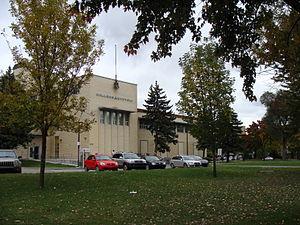
Collège Ahuntsic, à Montréal, au Québec.
Le Collège Ahuntsic est un collège d'enseignement général et professionnel situé à Montréal, dans l'arrondissement d'Ahuntsic-Cartierville. Il accueille environ 10 000 étudiants dont 6 000 à l'enseignement régulier et 4 000 en formation continue. Il compte plus de 900 employés dont 600 enseignants.